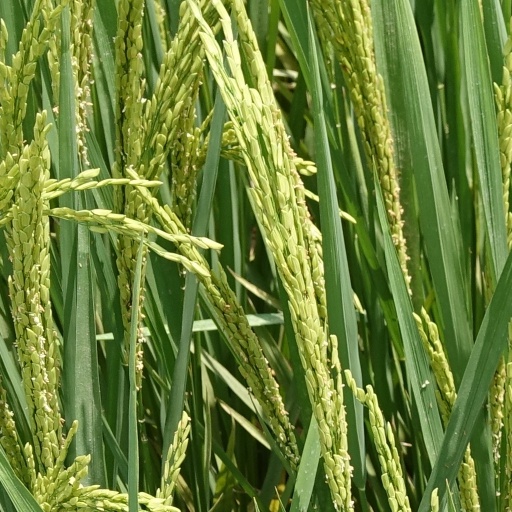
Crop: rice